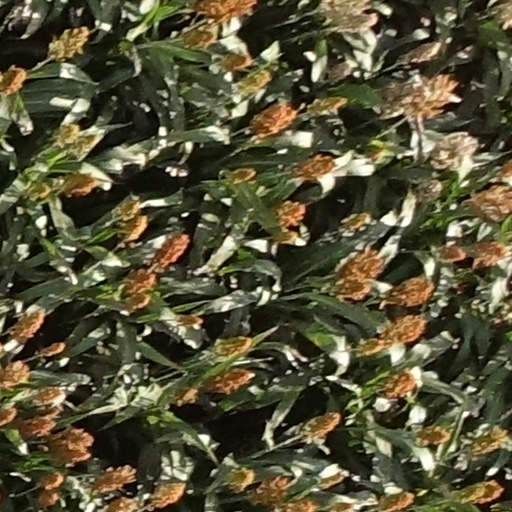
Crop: sorghum